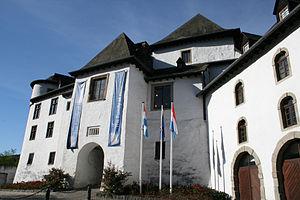
Clervaux (Luxembourg) - Le vieux château féodal (XIIe siècle).
Clervaux est une localité luxembourgeoise, chef-lieu de la commune portant le même nom et chef-lieu du canton homonyme.